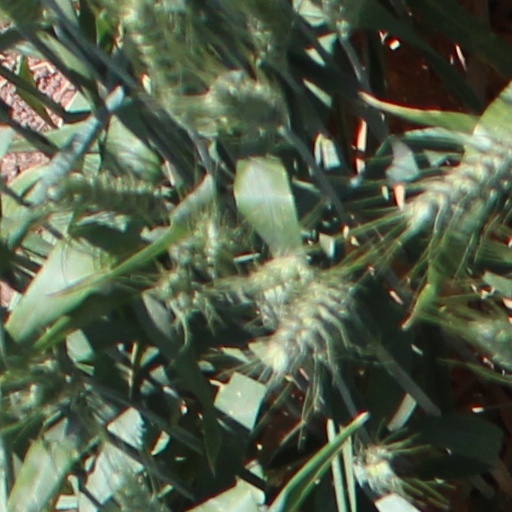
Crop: wheat